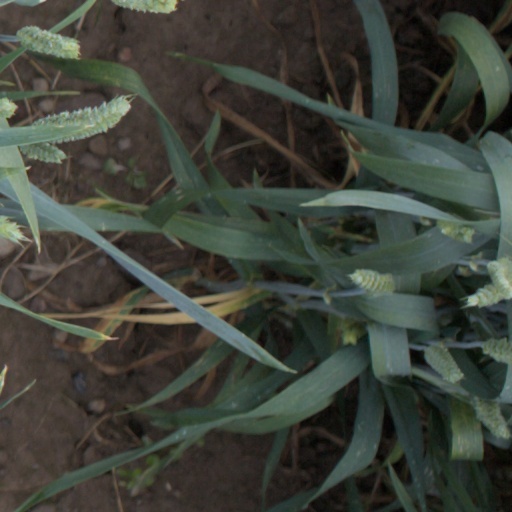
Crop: wheat